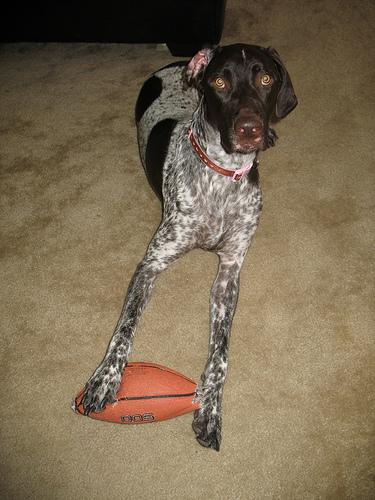
Animal: dog
Breed: german_shorthaired